Strategic sealift ships

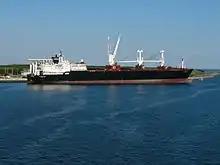
"PFC William B. Baugh" docked at Port Canaveral, Florida, in 2008

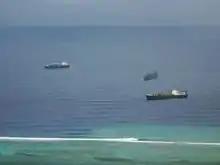
USNS "PFC Dewayne T. Williams", USNS "Dahl", and USNS "Maj. Stephen W. Pless" anchored off the coast of Saipan in June 2011

Strategic sealift ships or Maritime prepositioning ships are part of the United States Military Sealift Command's (MSC) prepositioning program. There are currently 17 ships in the program, strategically positioned around the world to support the Army, Navy, Air Force, Marine Corps and Defense Logistics Agency. Most are named after Medal of Honor recipients from the service they support. The ships are assigned to two Maritime Prepositioning Ship (MPS) squadrons located in the Indian Ocean at Diego Garcia and in the Western Pacific Ocean at Guam and Saipan.